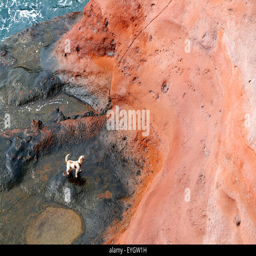
a small dog standing at the base of a cliff near the sea